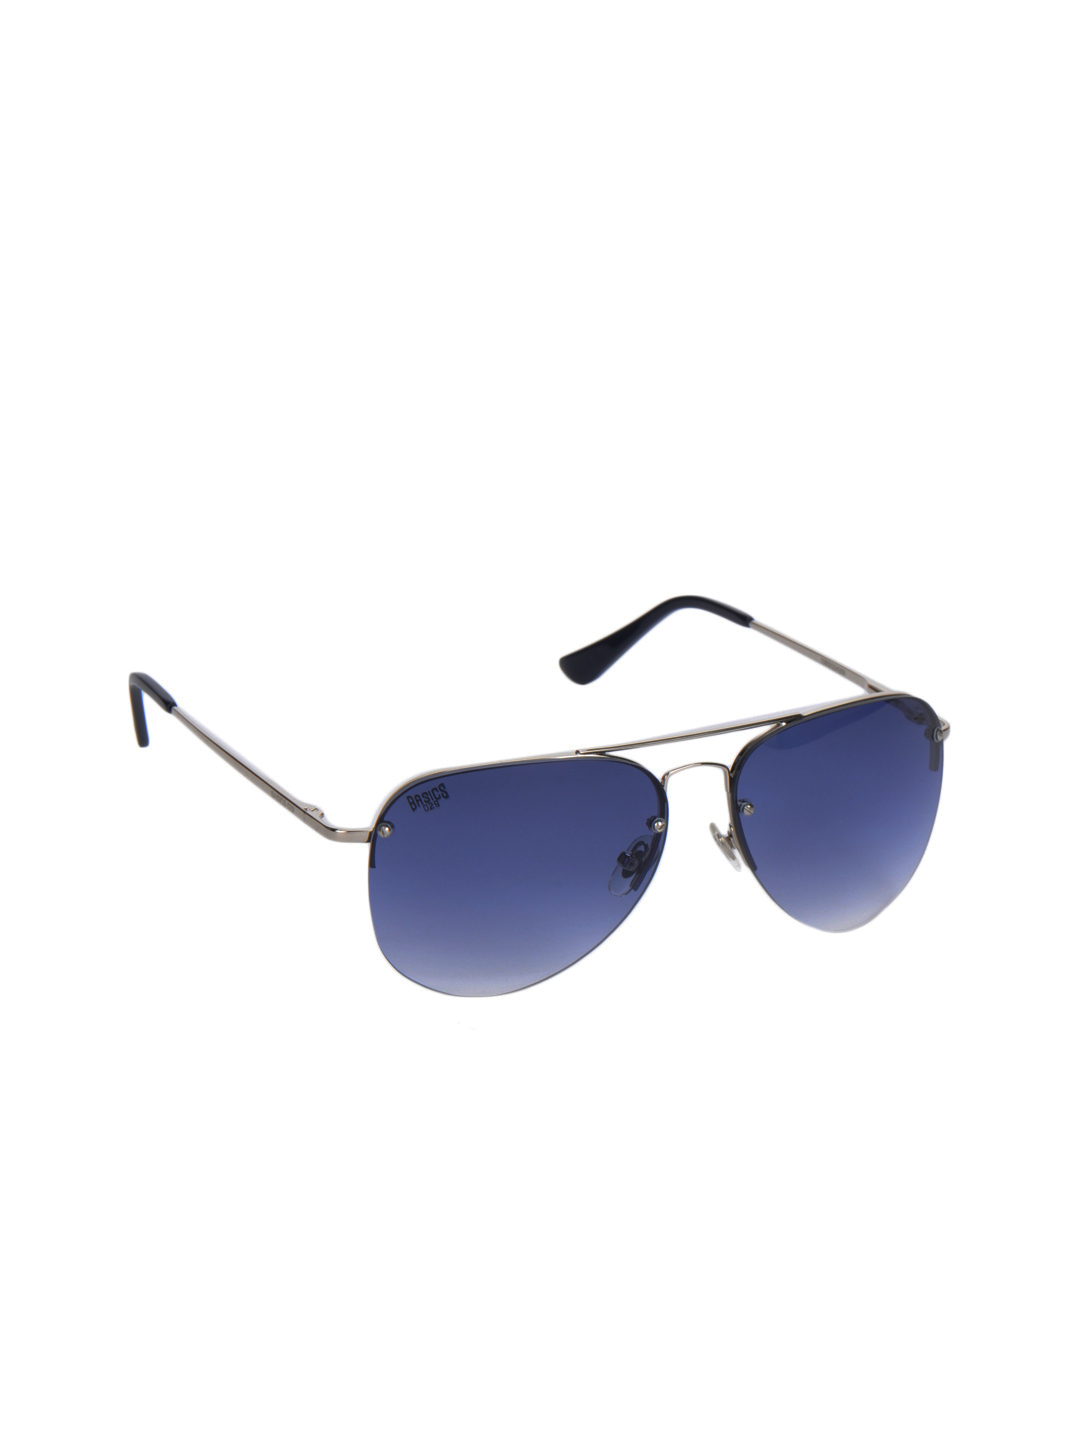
Basics Men Aviator Sunglasses 10BSG24309
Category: Accessories / Eyewear / Sunglasses
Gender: Men
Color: Blue
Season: Winter 2016
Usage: Casual